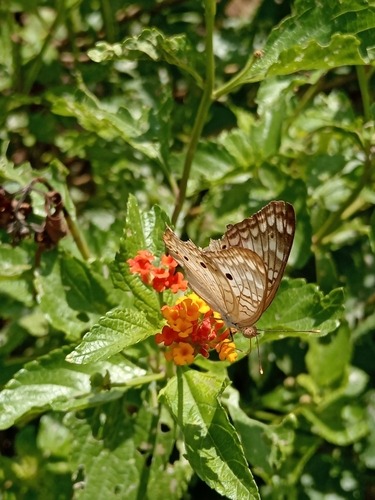
Scientific name: Anartia jatrophae
Common name: White peacock
Family: Nymphalidae
Order: Lepidoptera
Pollinator type: Primary pollinator
Habitat: Gardens, parks, and open areas
Geographic range: Southern United States to Argentina
Conservation status: Least Concern